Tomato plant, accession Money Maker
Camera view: horizontal (90 deg, fisheye); turntable rotation: 120 degrees
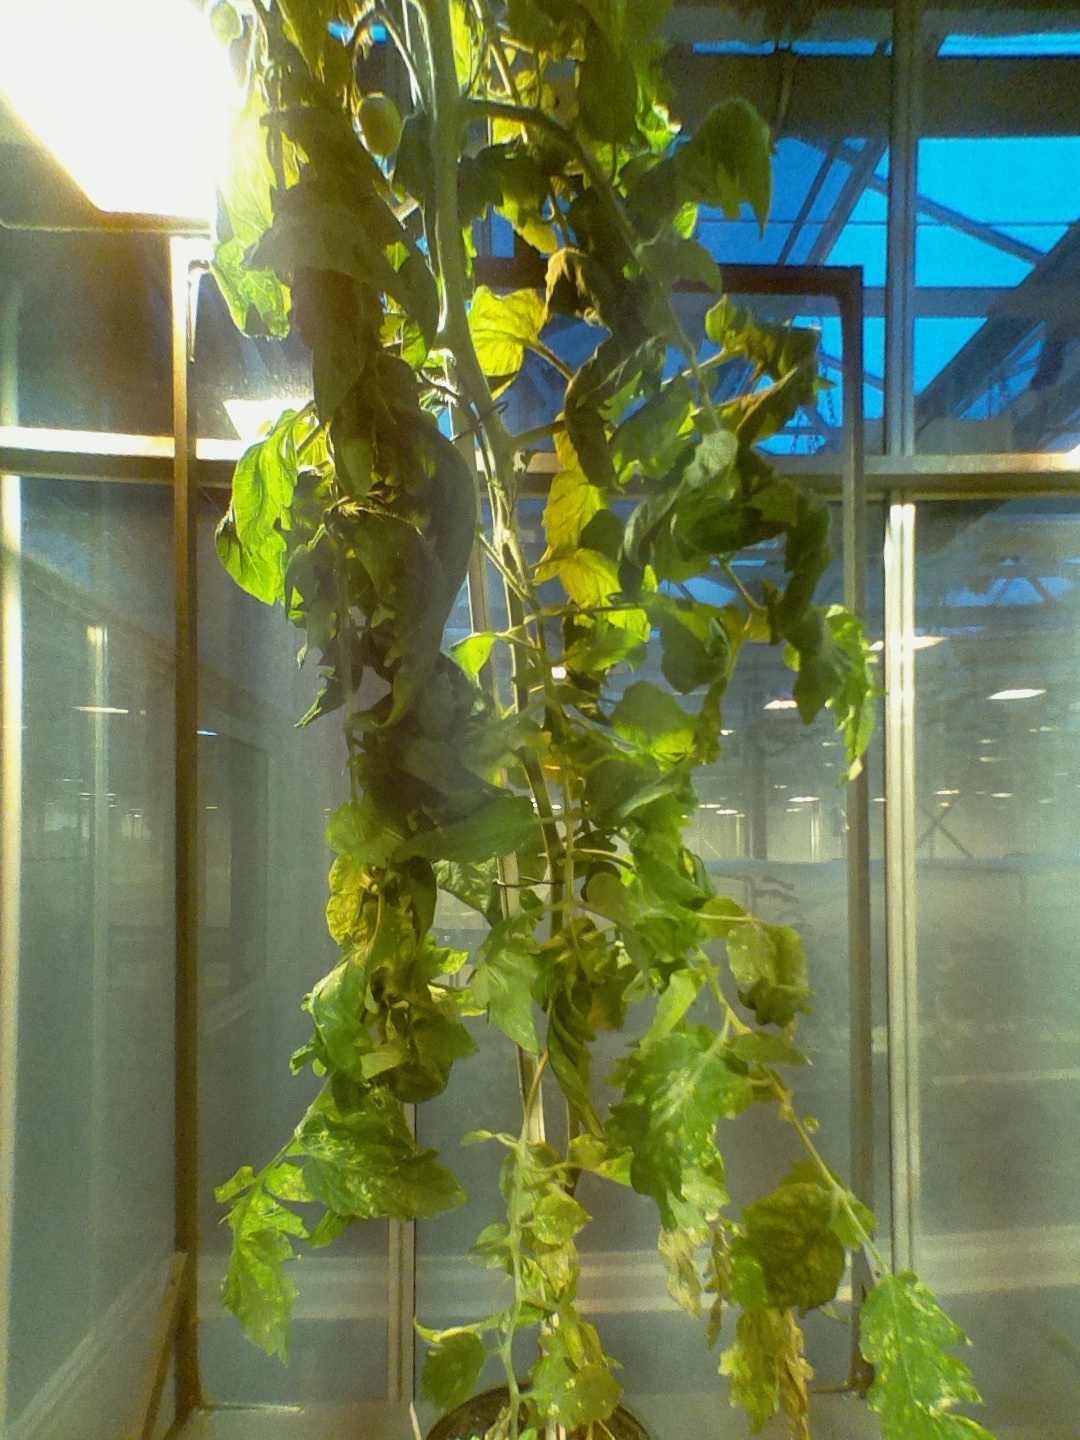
BBCH growth stage 72: 20%-30% of final fruit size